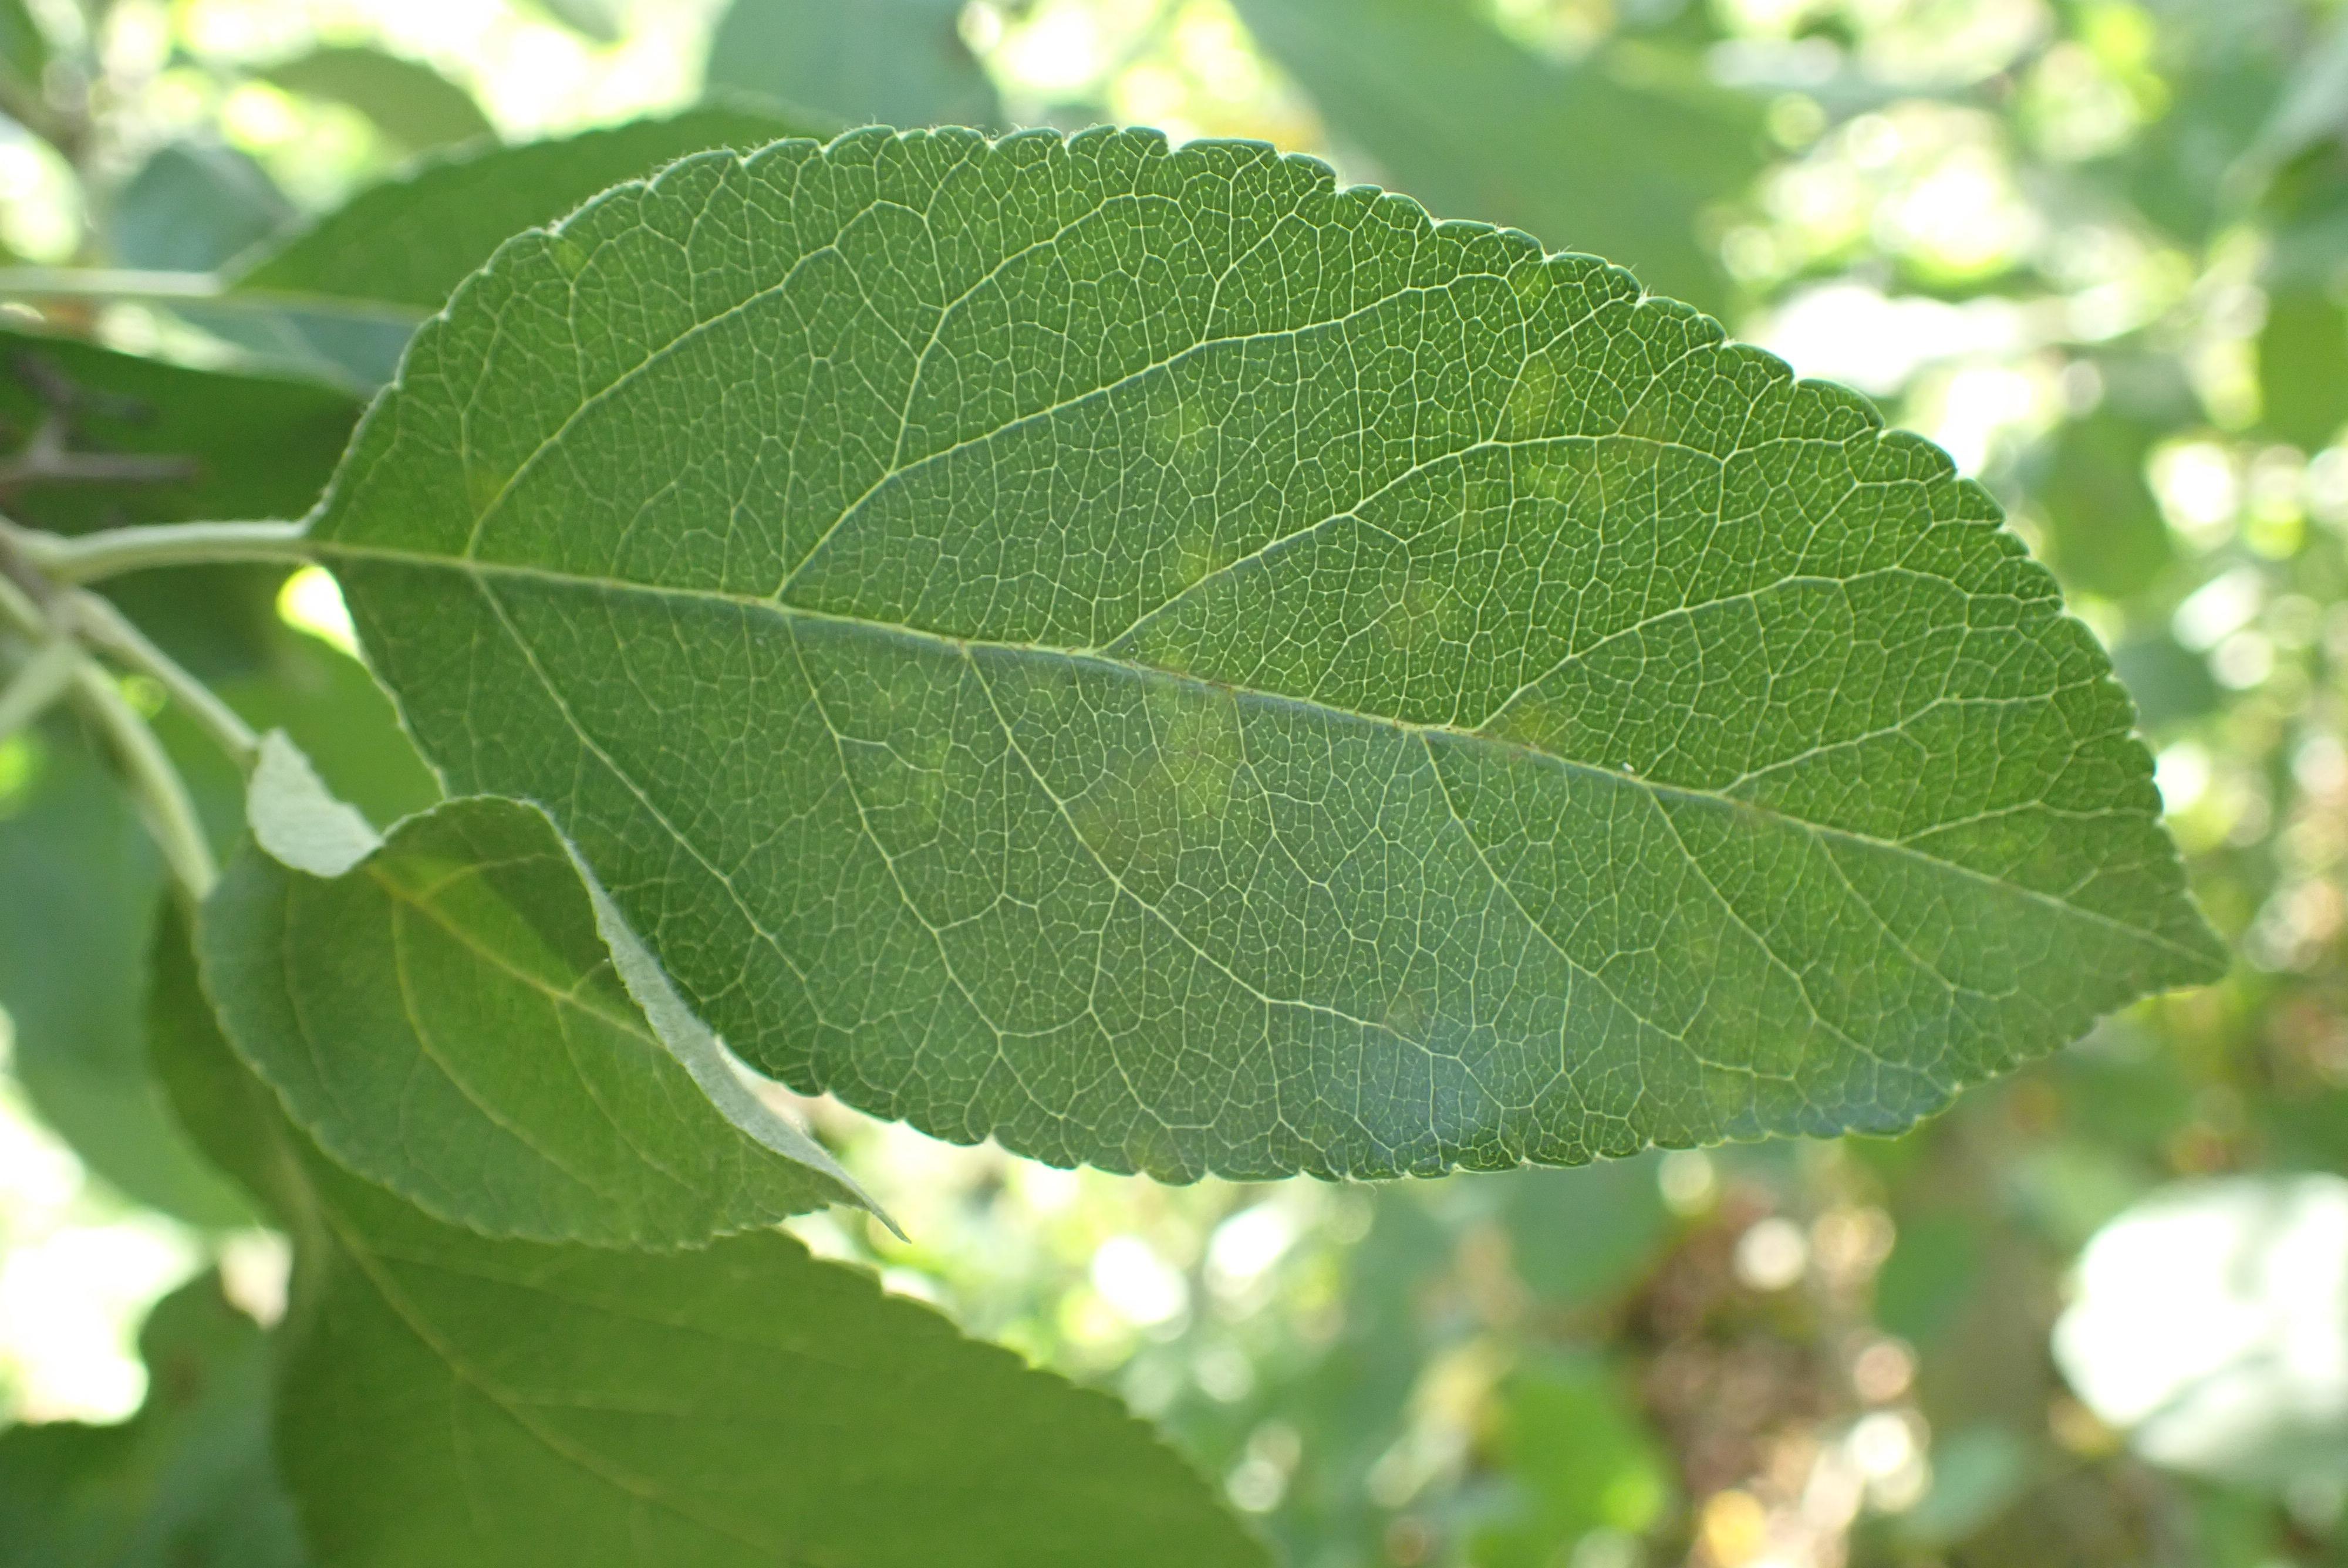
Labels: scab